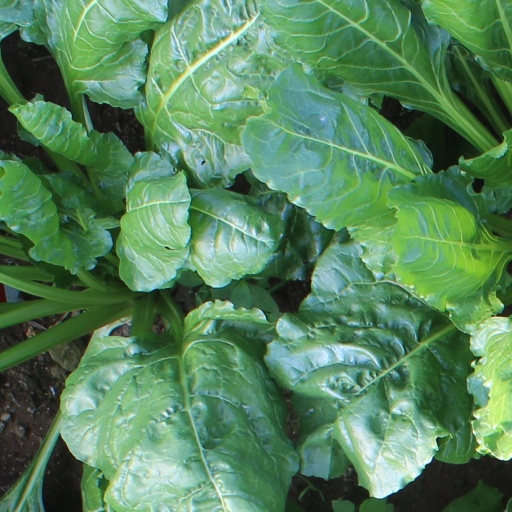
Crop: sugar beet